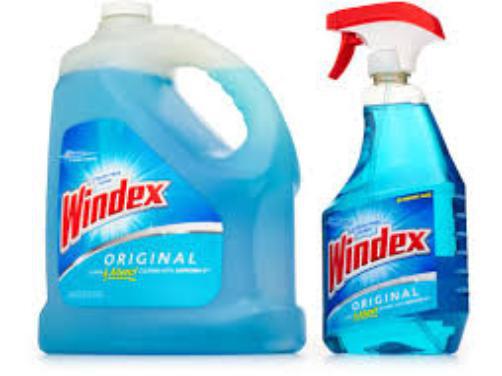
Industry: Necessities